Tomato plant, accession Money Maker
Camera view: bottom (45 deg); turntable rotation: 270 degrees
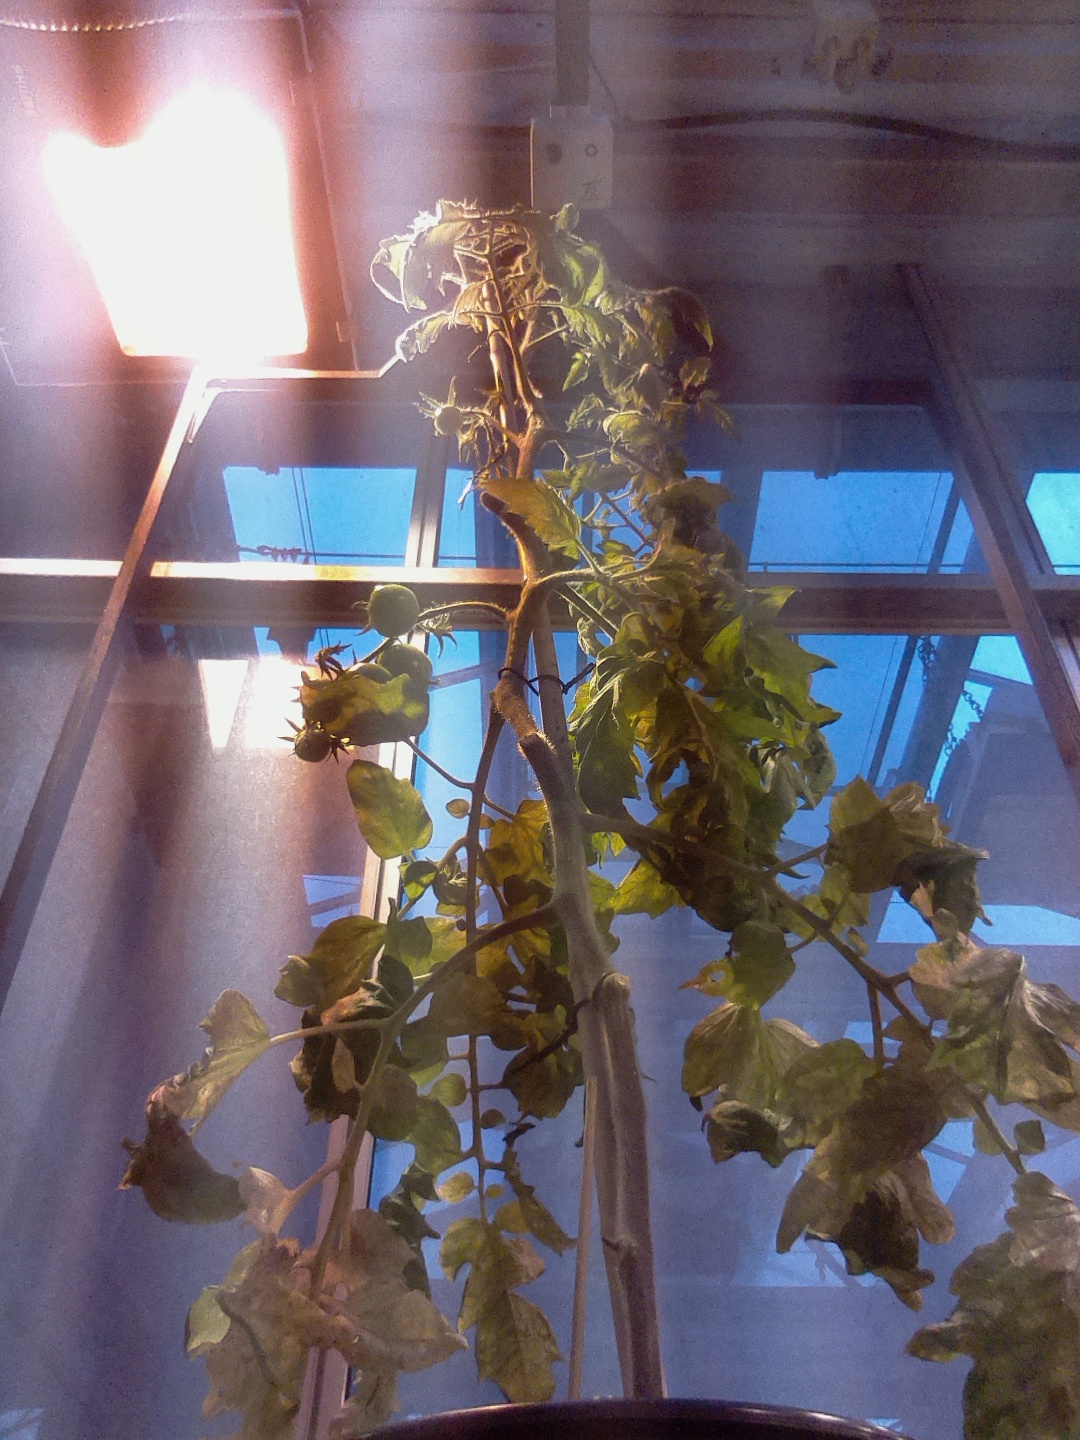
BBCH growth stage 76: 60%-70% of final fruit size